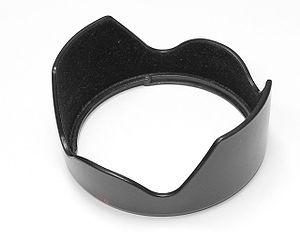
En photographie, le pare-soleil est un accessoire qui se fixe à l'avant de l'objectif pour éviter que la lumière du soleil, quand il est en dehors du champ, n'atteigne la lentille frontale, créant des reflets parasites et diminuant ainsi la qualité de la photo.